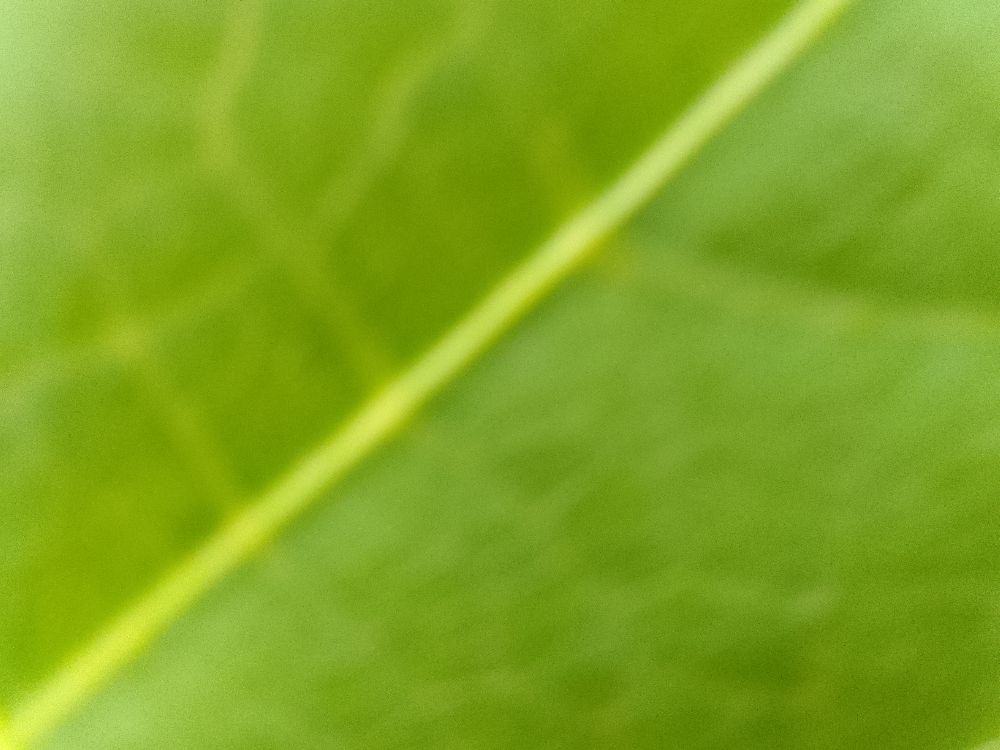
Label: healthy